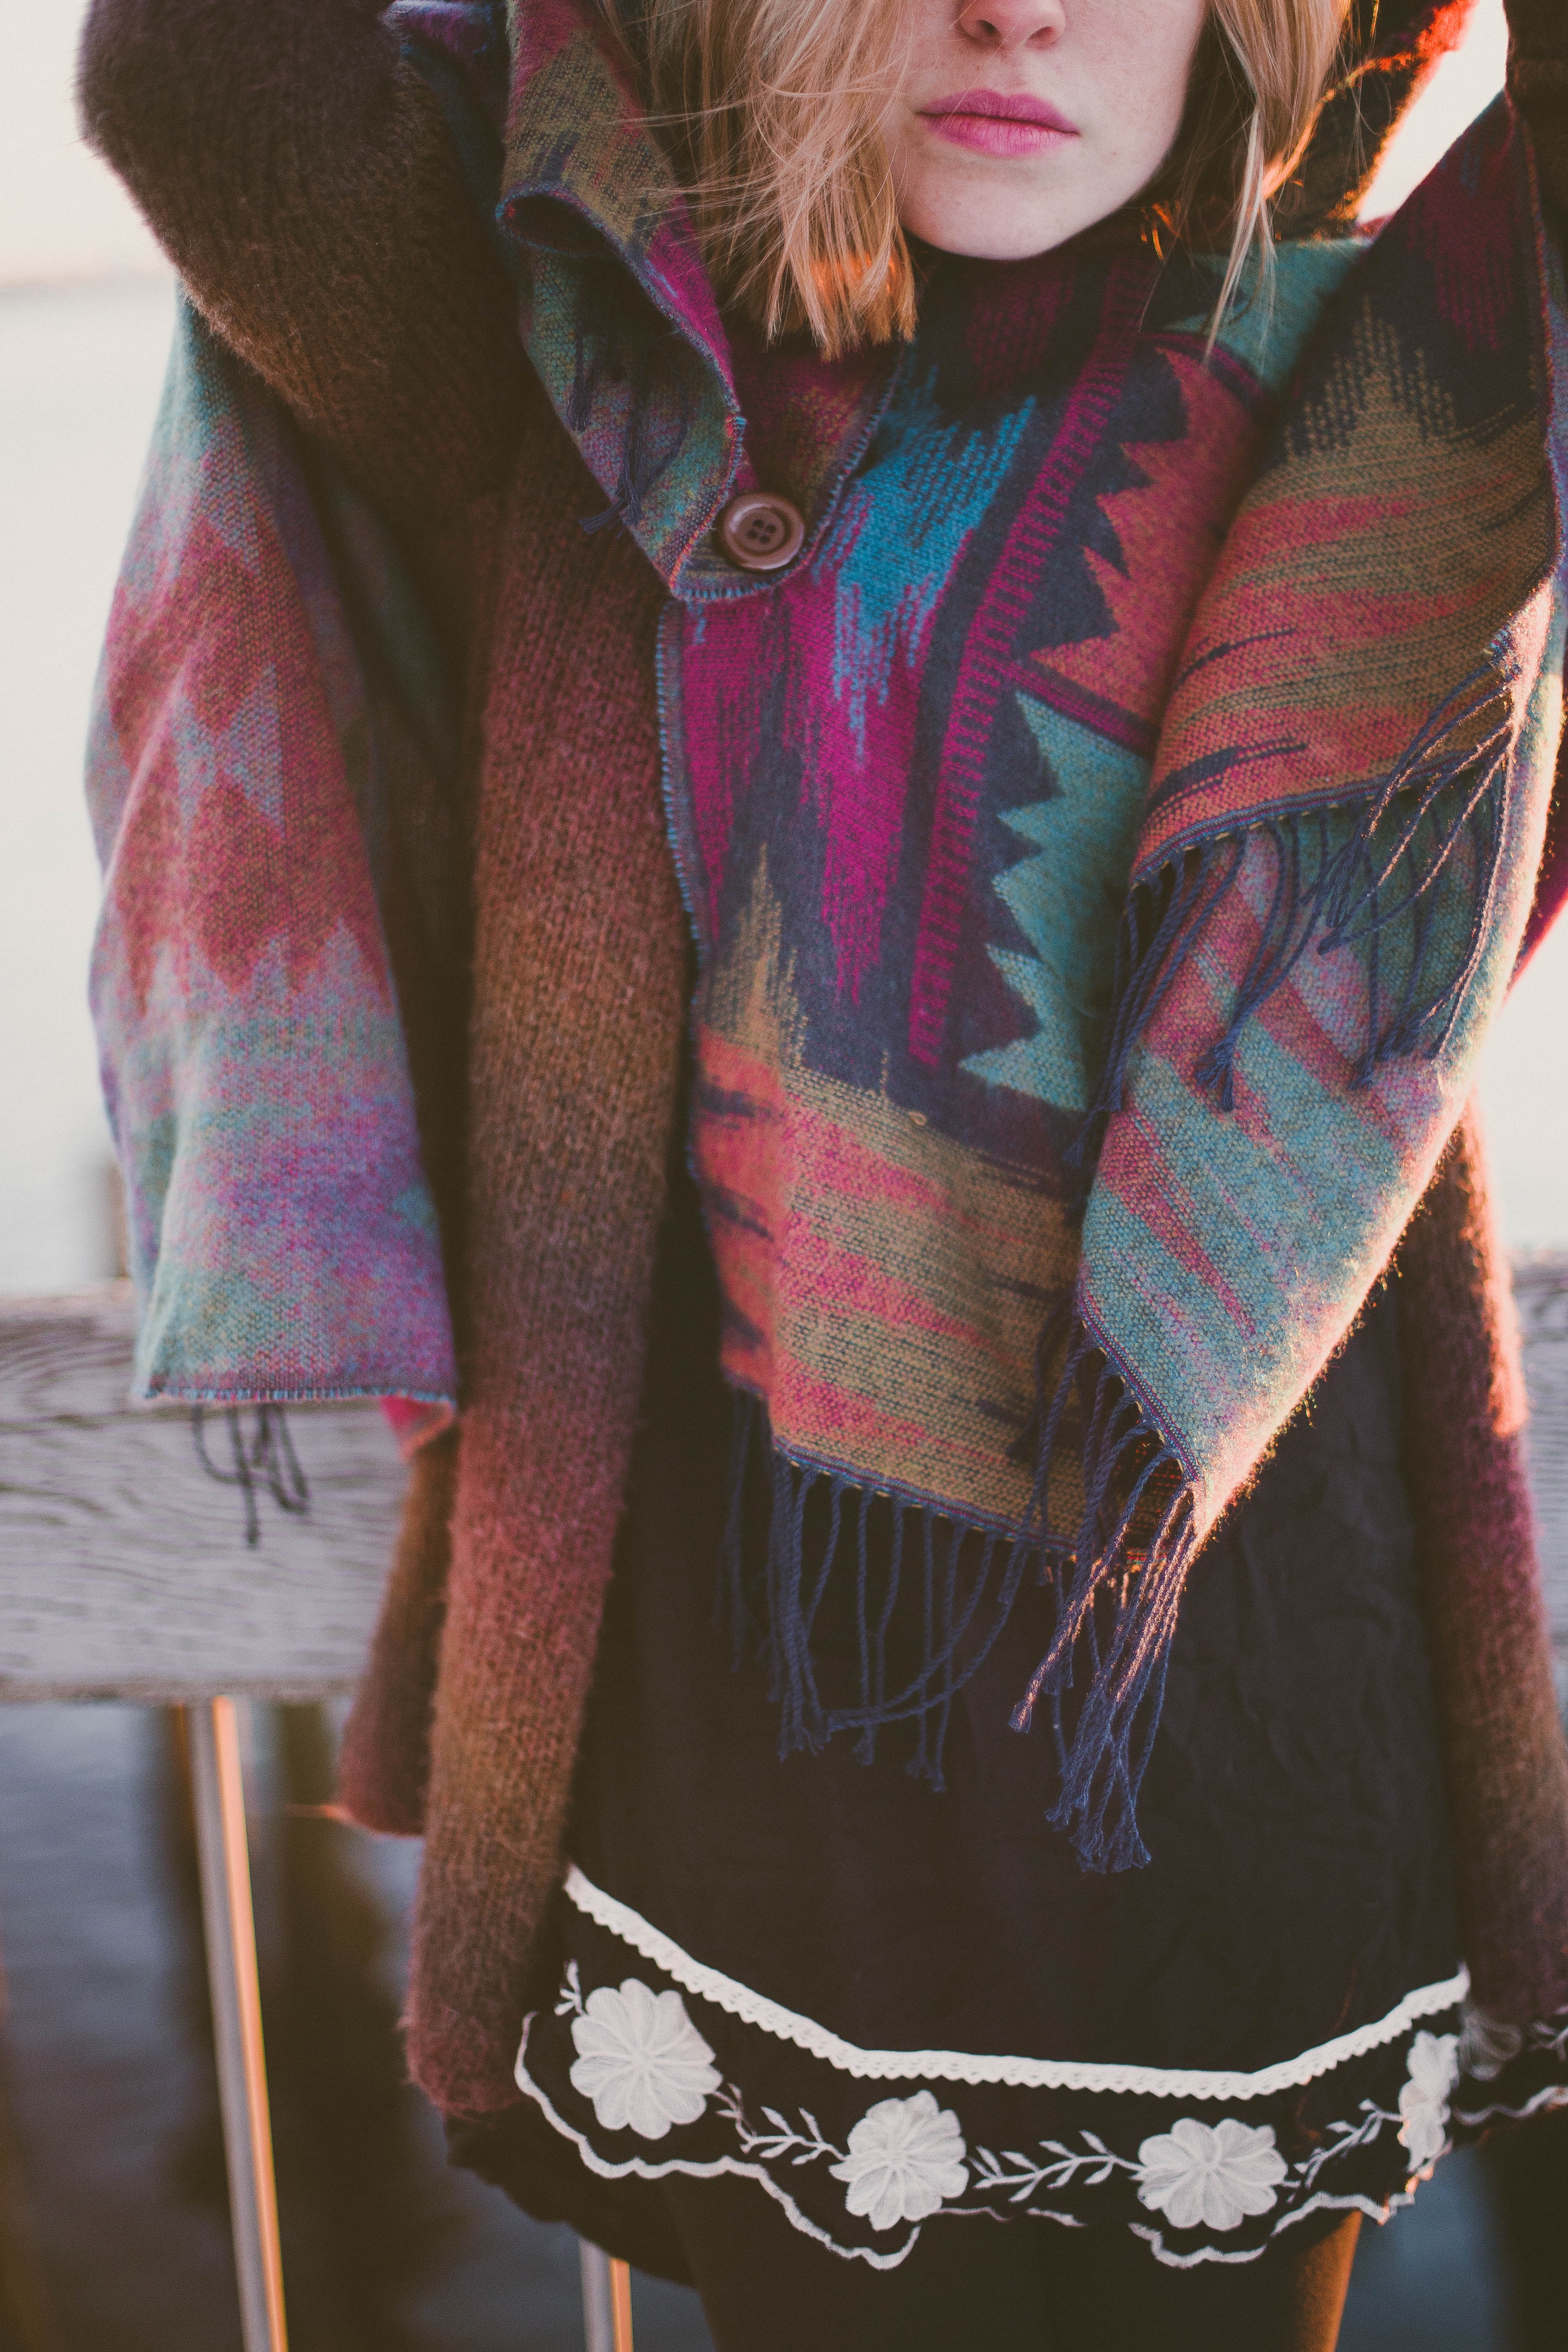
person, girl, woman, female, model, young, spring, color, fashion, clothing, lady, pink, lifestyle, cloth, outerwear, scarf, knitting, textile, art, dress, costume, fashion accessory